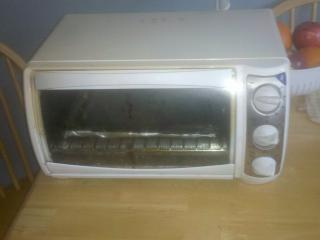
user: Given an image and a question. Answer the question in a short answer. Question: What is this used for? Short Answer:
assistant: cook